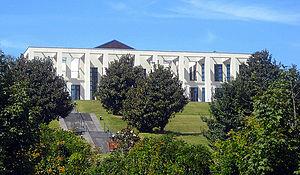
L'ambassade de la République fédérale d'Allemagne aux États-Unis se situe à Washington, la capitale des États-Unis.